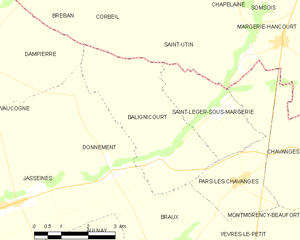
Carte des communes françaises: Balignicourt